Economic ethics

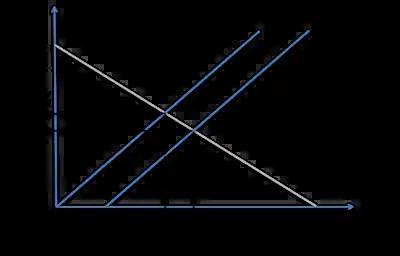
Model of supply and demand in environmental economics.

Welfare is maximized in environmental economic models when economic agents act according to the "homo economicus" hypothesis. This creates the possibility of economic agents compensating sustainable development for their private interests, given that "homo economicus" is restricted to rationality. Climate change policy as an outcome of inference from environmental economics is subject to ethical considerations. The economics of climate change, for example, is inseparable from social ethics. The idea of individuals and institutions working companionably in the public domain, as a reflection of "homo politicus", is also an apposite ethic that can rectify this normative concern. An ethical problem associated with the sub-discipline through discounting is that consumers value the present more than the future, which has implications for intergenerational justice. Discounting in marginal cost-benefit analysis, which economists view as a predictor for human behaviour, is limited concerning future risk and uncertainty. The use of monetary measures in environmental economics is based on the instrumentalisation of natural things, which is inaccurate in the case that they are intrinsically valuable. Other relationships and roles between generations can be elucidated through adopting certain ethical rules. The Brundtland Commission, for example, defines sustainable development as that which meets present needs without compromising the ability of future generations to do so, which is a libertarian principle. Under libertarianism, no redistribution of welfare is made unless all generations benefit or are unaffected.